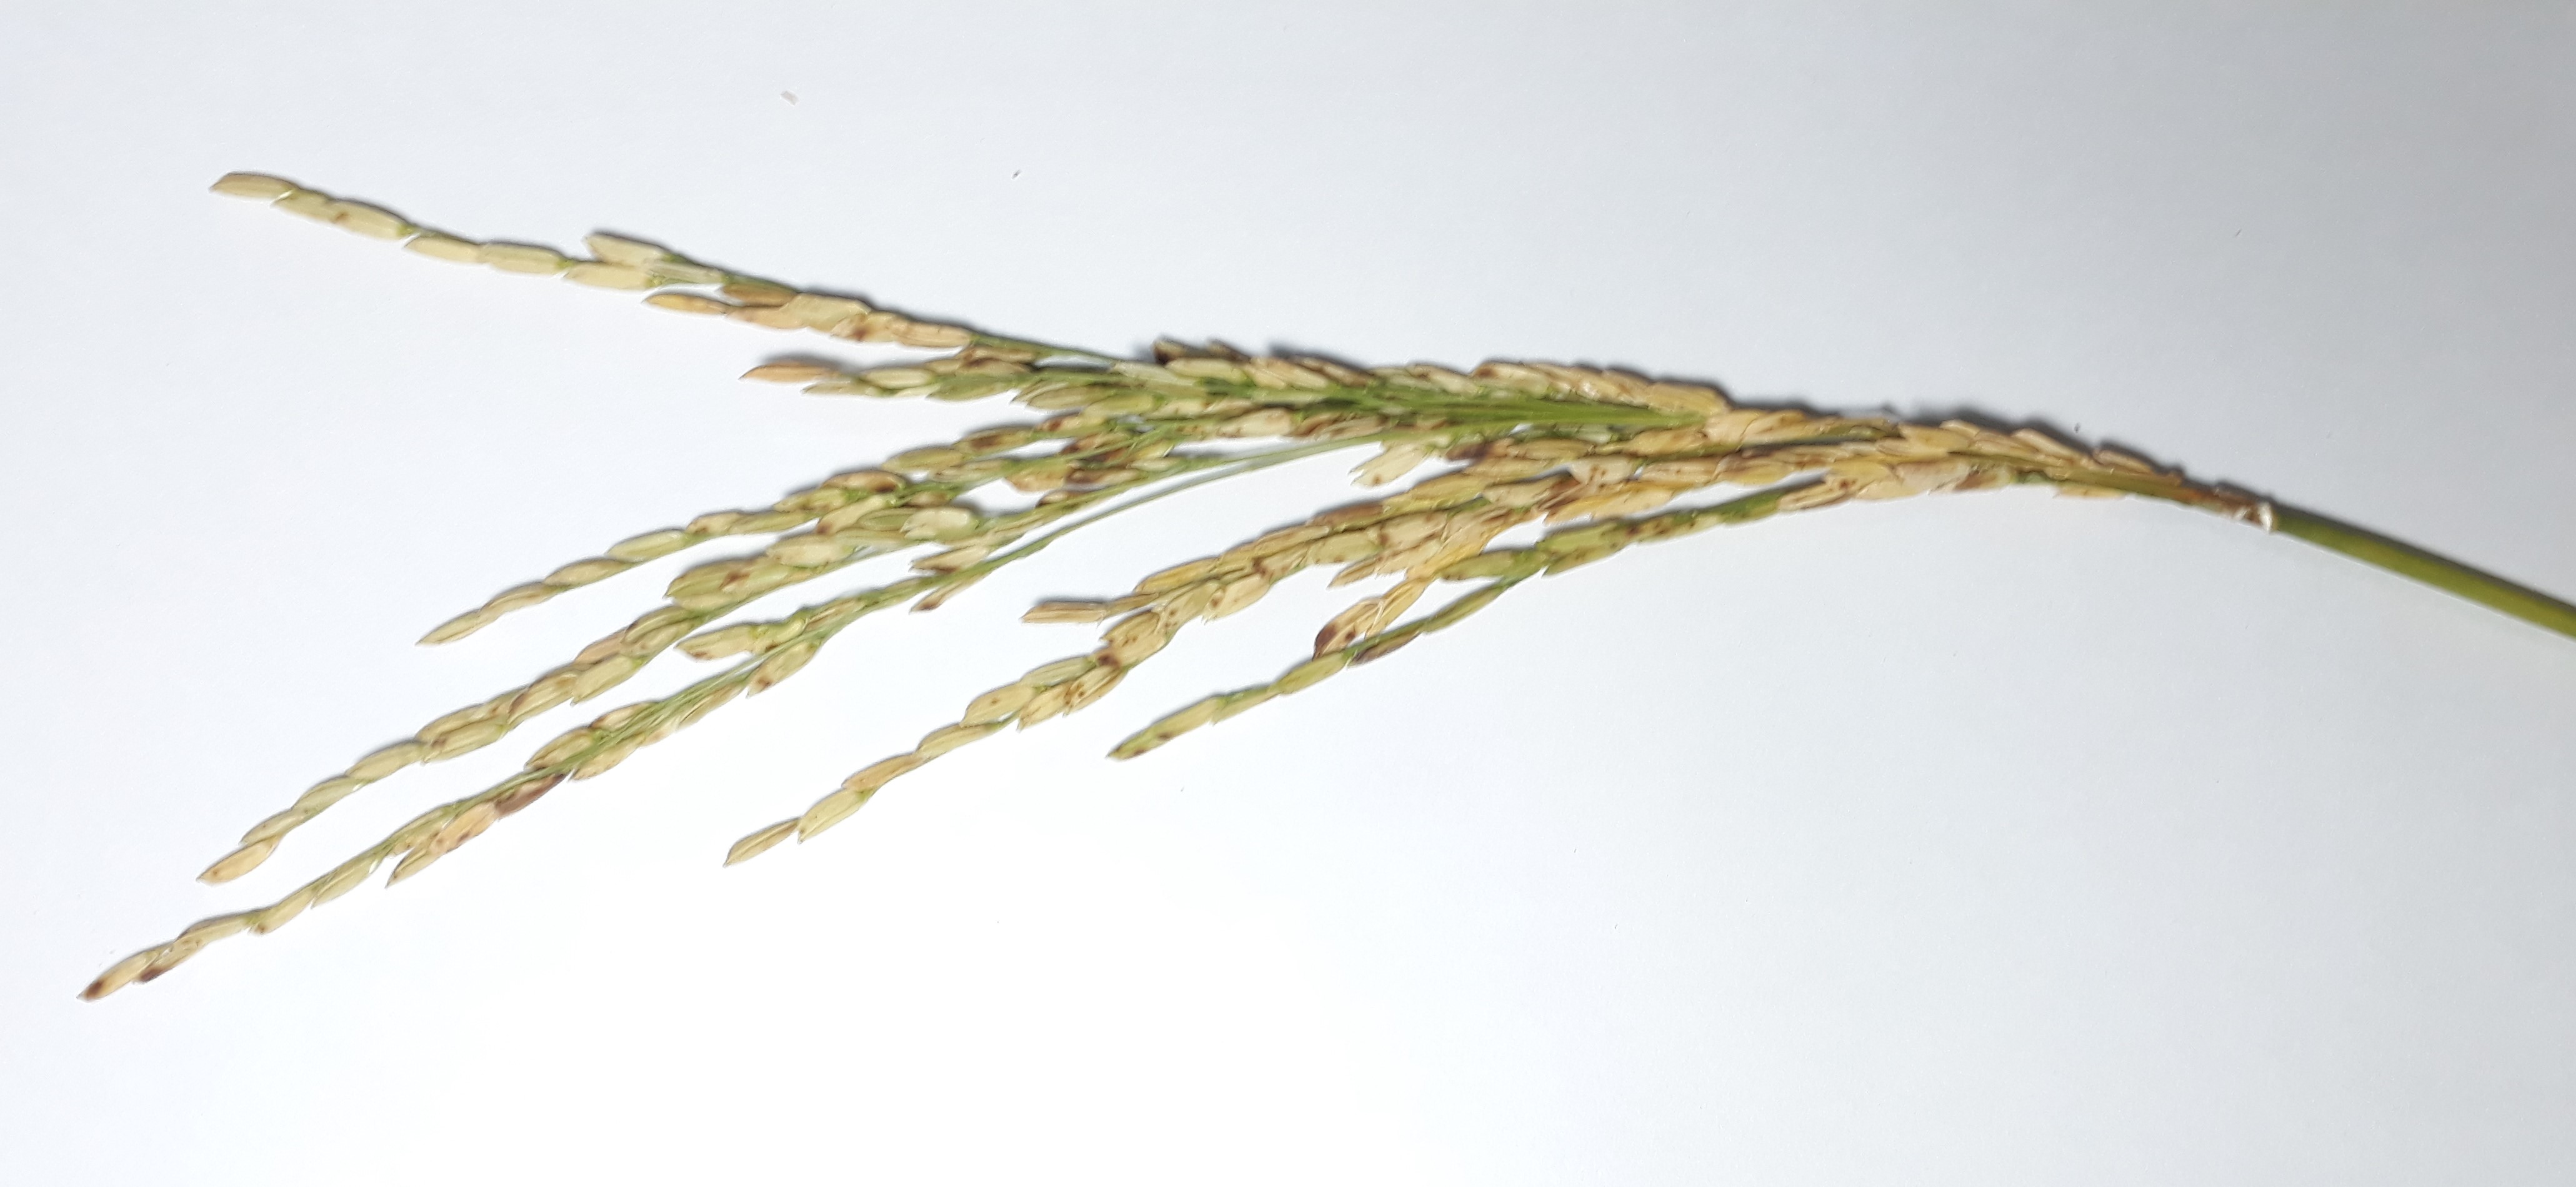
Label: Very Damage